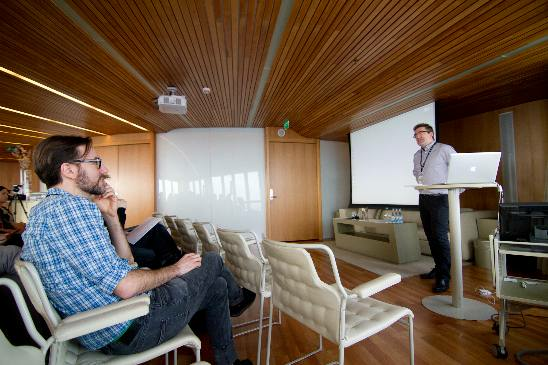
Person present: Yes